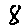
Label: 8